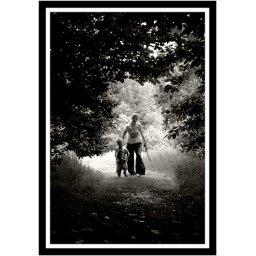
charlotte and evan walking through trees in tandle hills park in oldham